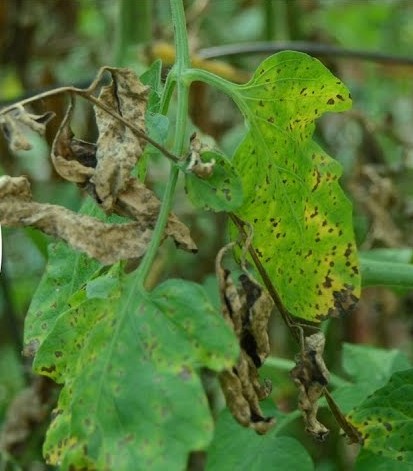
Plant: Tomato
Disease: tomato septoria leaf spot